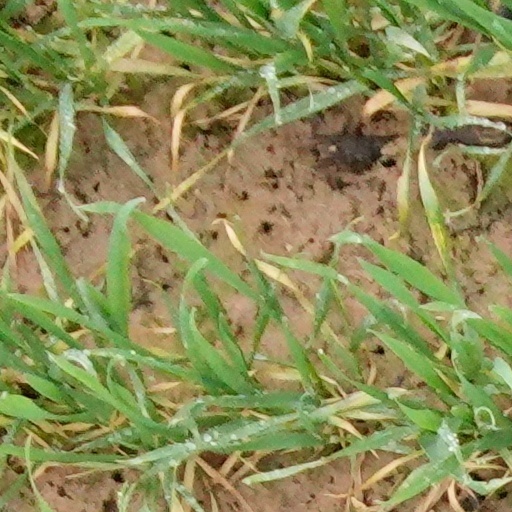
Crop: wheat